Lotus position

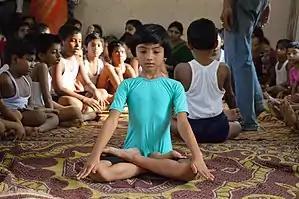
Demonstrating lotus position

Lotus position or Padmasana is a cross-legged sitting meditation pose from ancient India, in which each foot is placed on the opposite thigh. It is an ancient asana in yoga, predating hatha yoga, and is widely used for meditation in Hindu, Tantra, Jain, and Buddhist traditions.